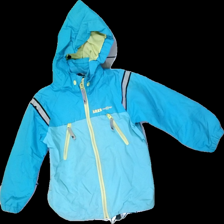
View: front
Type: Jacket
Category: Children
Brand: Not in the list
Brand text on label: Kaxs
Colors: Blue, Yellow
Material: 100% nylon
Cut: Regular
Size: 116
Season: All
Stains: Major
Price range: <50
Recommended usage: Export